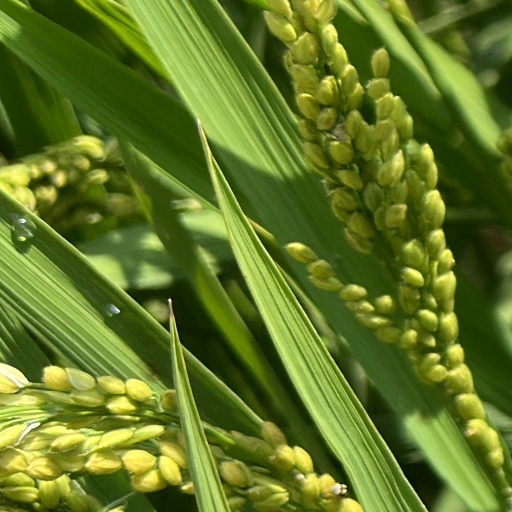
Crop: rice